Bart Scott

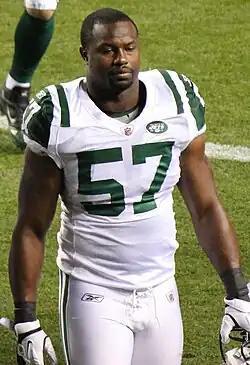
Scott with the Jets in 2011

Bartholomew Edward Scott (born August 18, 1980) is an American sports analyst and former professional football player. Scott was a linebacker in the National Football League (NFL) for eleven seasons. After playing college football for the Southern Illinois Salukis, he was signed by the NFL's Baltimore Ravens as an undrafted free agent in 2002. Scott was selected to the Pro Bowl in 2006. After playing his first seven years with the Ravens, Scott signed with the New York Jets in 2009. He would play his final four seasons for the Jets.